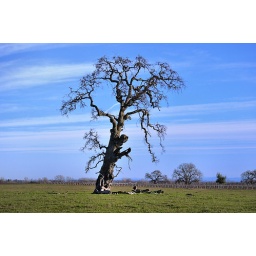
An oddly shaped tree in standing alone near a vineyard.